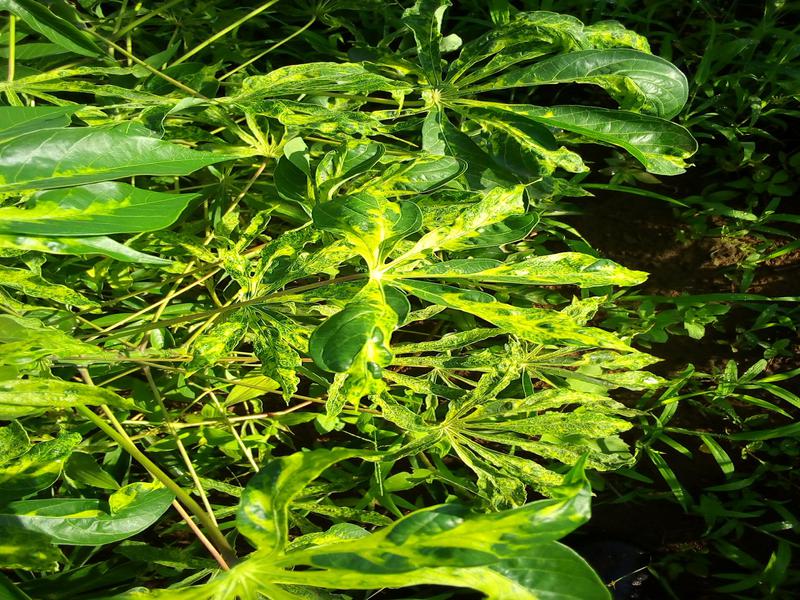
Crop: cassava
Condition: mosaic_disease